Cabernet Mitos

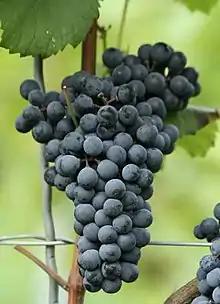
Cabernet Mitos grapes

Cabernet Mitos is a dark-skinned variety of grape used for red wine. It was created at a grape breeding institute in Weinsberg in the Württemberg wine region, Germany in 1970 by crossing Blaufränkisch and Teinturier du Cher.